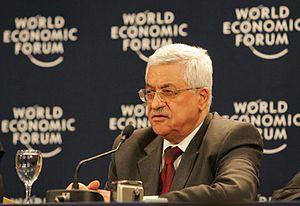
L'élection présidentielle palestinienne de 2005 est la première à se tenir depuis les élections générales palestiniennes de 1996. Elle s'est déroulée le 9 janvier 2005 en Cisjordanie et dans la Bande de Gaza.